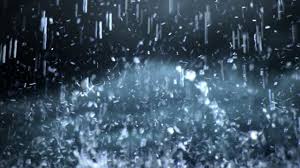
Weather: rain or strom